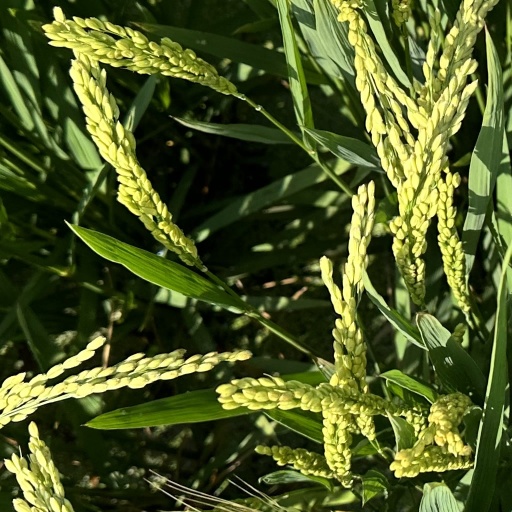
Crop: rice